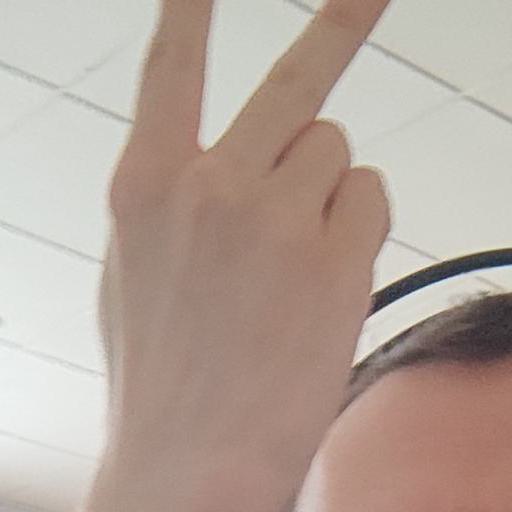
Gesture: peace_inverted